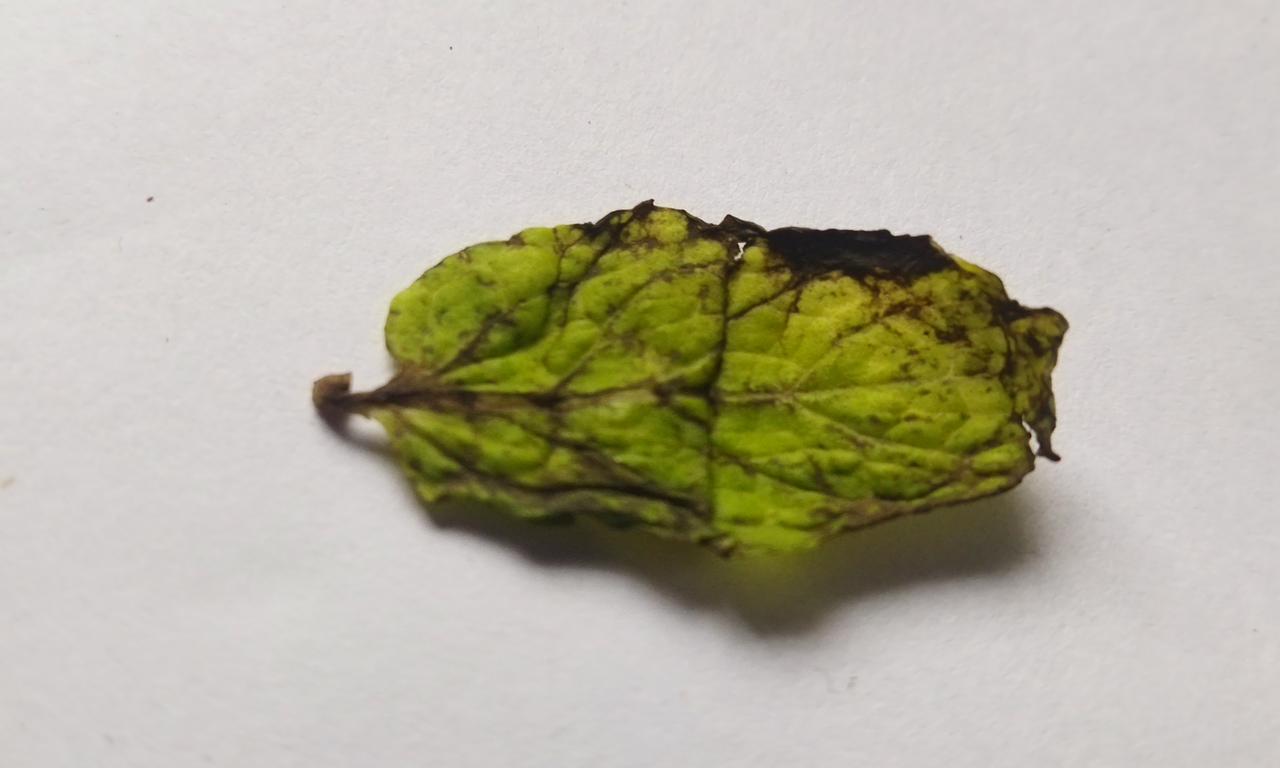
Label: Spoiled